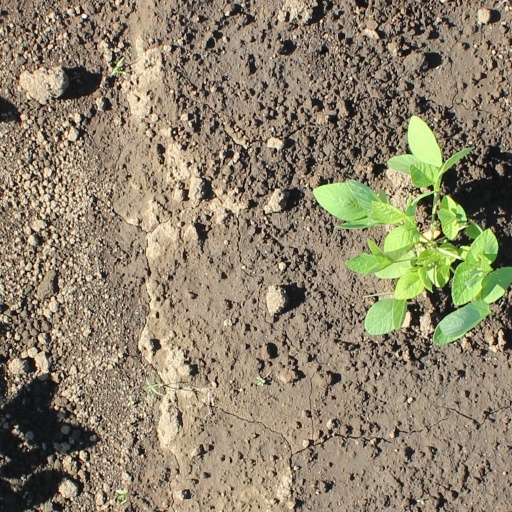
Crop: soybean